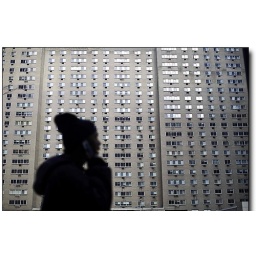
A person talking on the phone walked by a Philadelphia building on a wintry Wednesday.